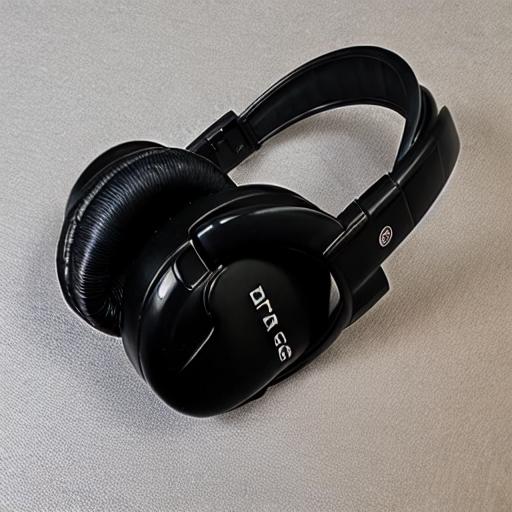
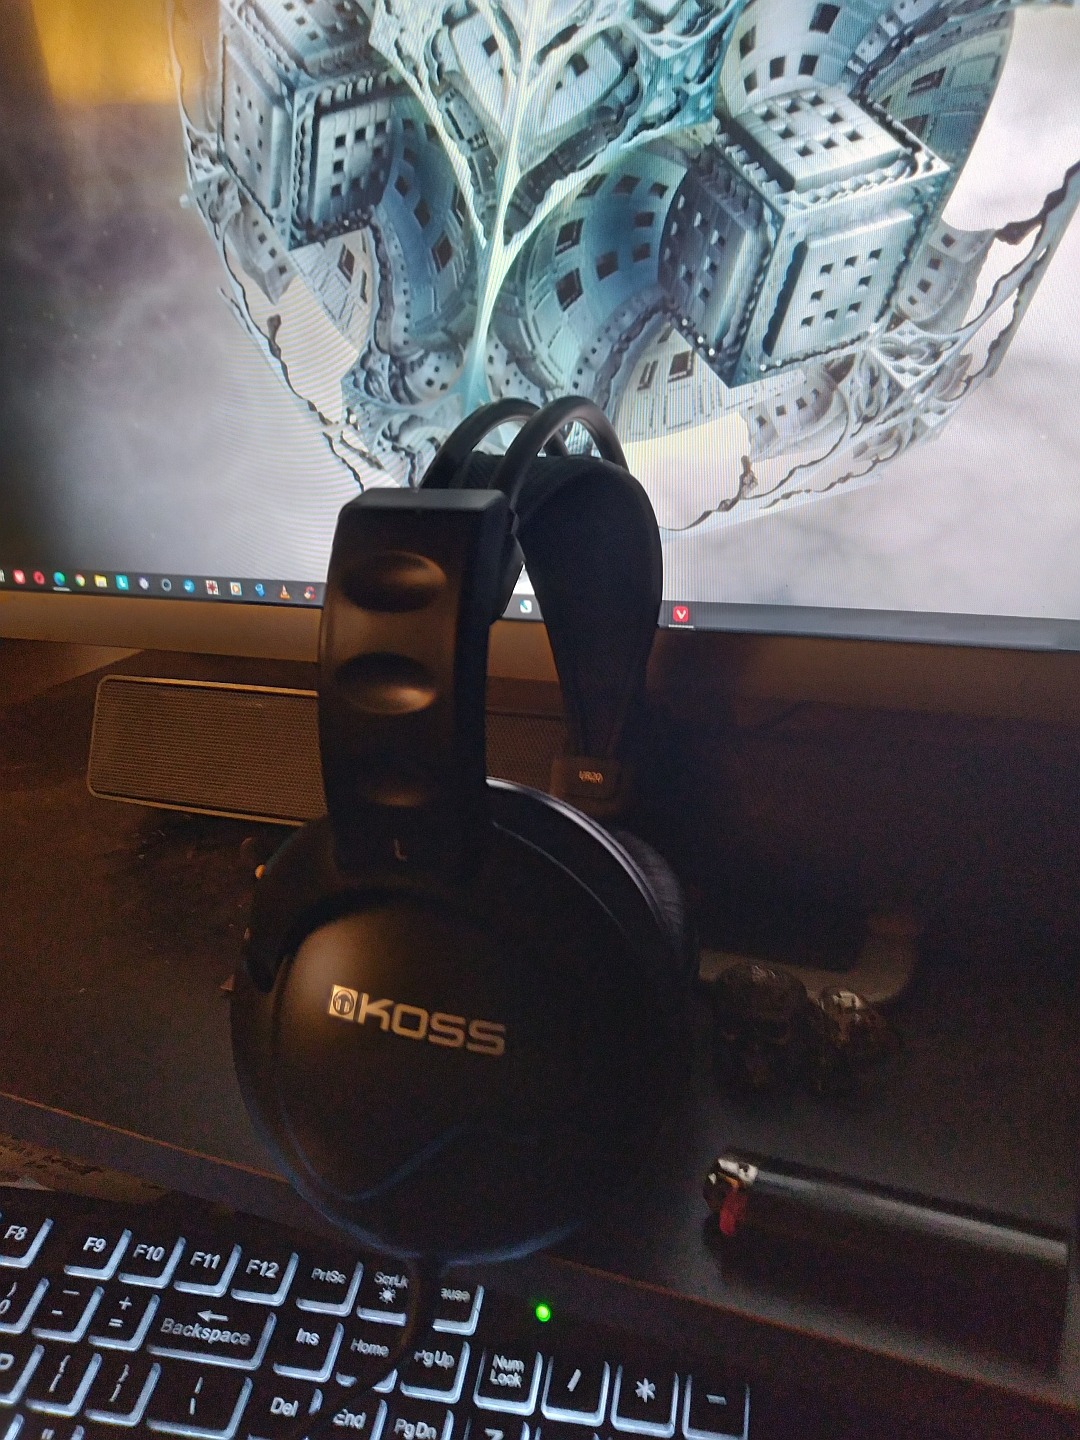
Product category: headphones
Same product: no